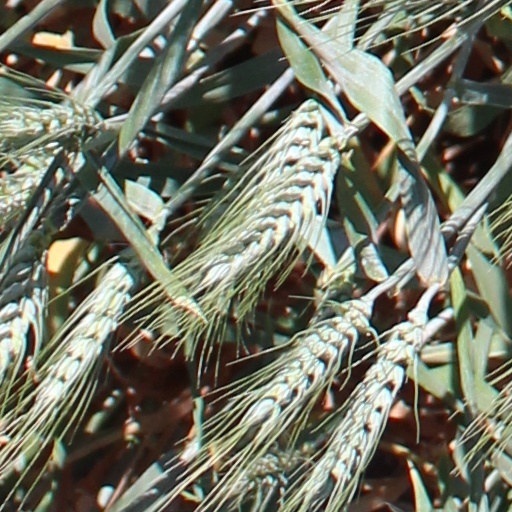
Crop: wheat